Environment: lab
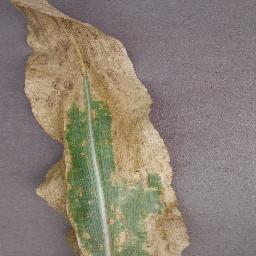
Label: northern_corn_leaf_blight